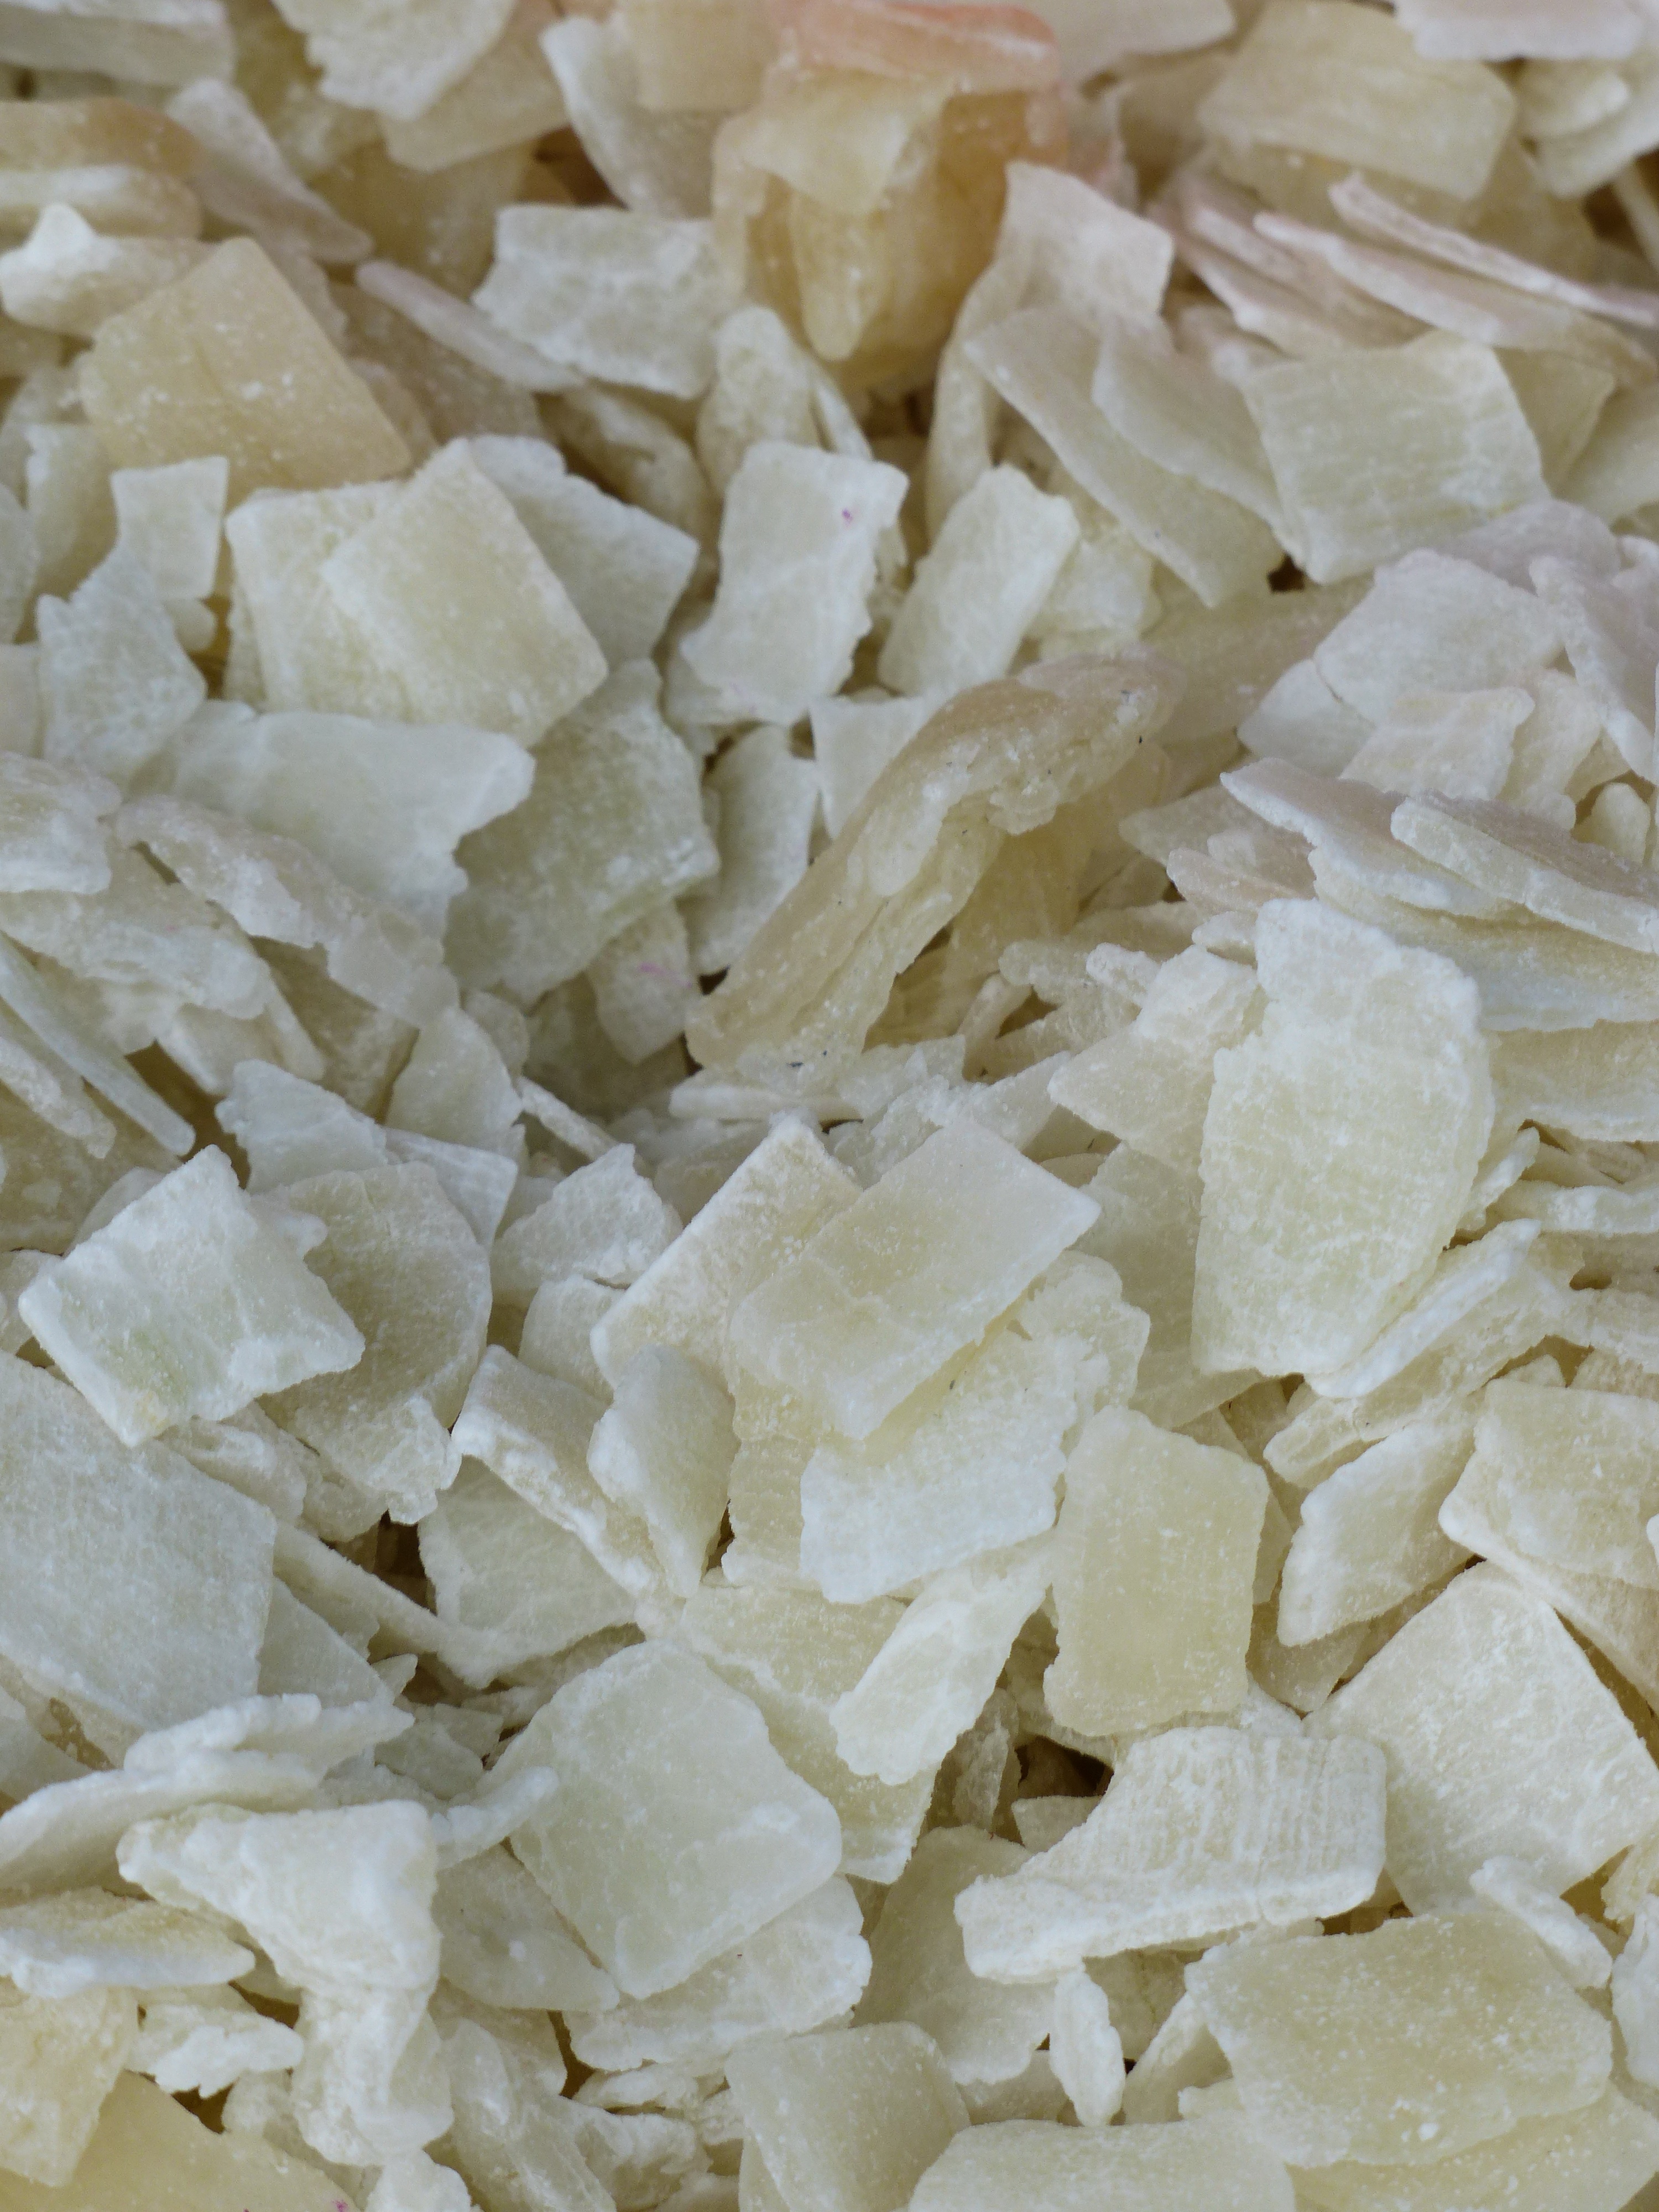
petal, food, produce, vegetable, dried, coconut, dried fruit, flooring, aloe vera, candied, candied fruit, konfiert, method of preservation, real aloe